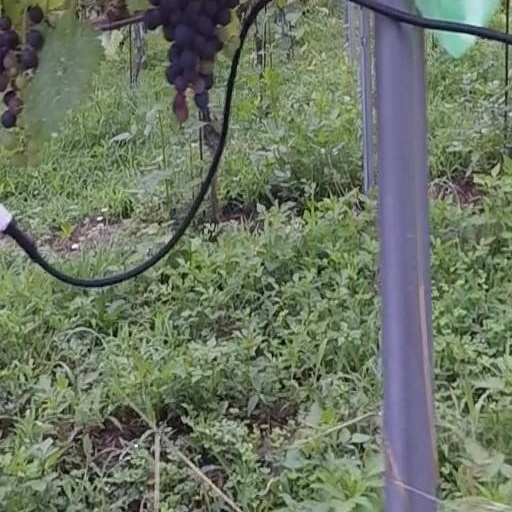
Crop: grape